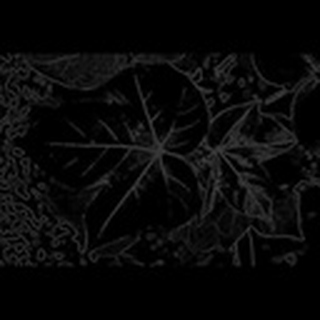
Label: healthy_cotton